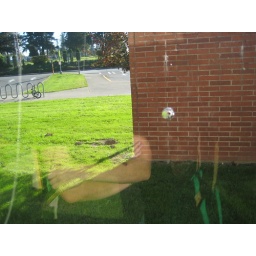
a bullet hole in the staff room window and the cemetery across the road